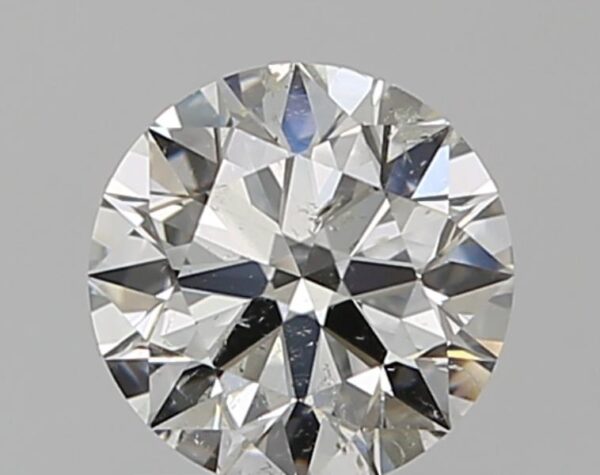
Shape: round
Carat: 0.7
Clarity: SI2
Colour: I
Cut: EX
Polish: EX
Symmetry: EX
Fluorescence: N
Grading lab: GIA
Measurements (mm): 5.72 x 5.74 x 3.49